The ClueFinders

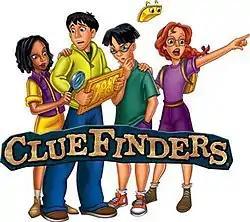
The members of the ClueFinders team from left-to-right: Leslie, Santiago, Owen, LapTrap (above), and Joni.

The ClueFinders is an educational software series aimed at children aged 8–12 that features a group of mystery-solving teenagers. The series was created by The Learning Company (formerly SoftKey) as a counterpart to their "Reader Rabbit" series for elementary-aged students. The series has received praise for its balance of education and entertainment, resulting in numerous awards.